Save Me (webtoon)

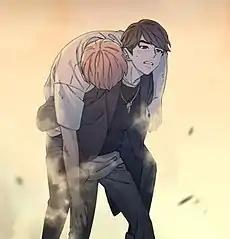
Seok-jin rescuing Yoon-gi from the fire in a scene from Episode 7

Meanwhile, Seok-jin is at a hotel scanning the security footages for signs of Yoon-gi, only to find out that he had gone to the wrong building. A nearby building catches fire and Seok-jin is sent back to the morning of April 11 once again. On this next trial, Seok-jin brings Nam-joon, Jung-kook and Tae-hyung with him right after waking up, significantly earlier than the previous iterations, to help in his search for Yoon-gi. In response to this sudden change of fates, the four men are caught in a vehicular accident; Nam-joon, Jung-kook and Tae-hyung are killed while Seok-jin is seriously injured. As the loop starts again, Seok-jin realizes that he must not quickly jump in to change his friends' fates.